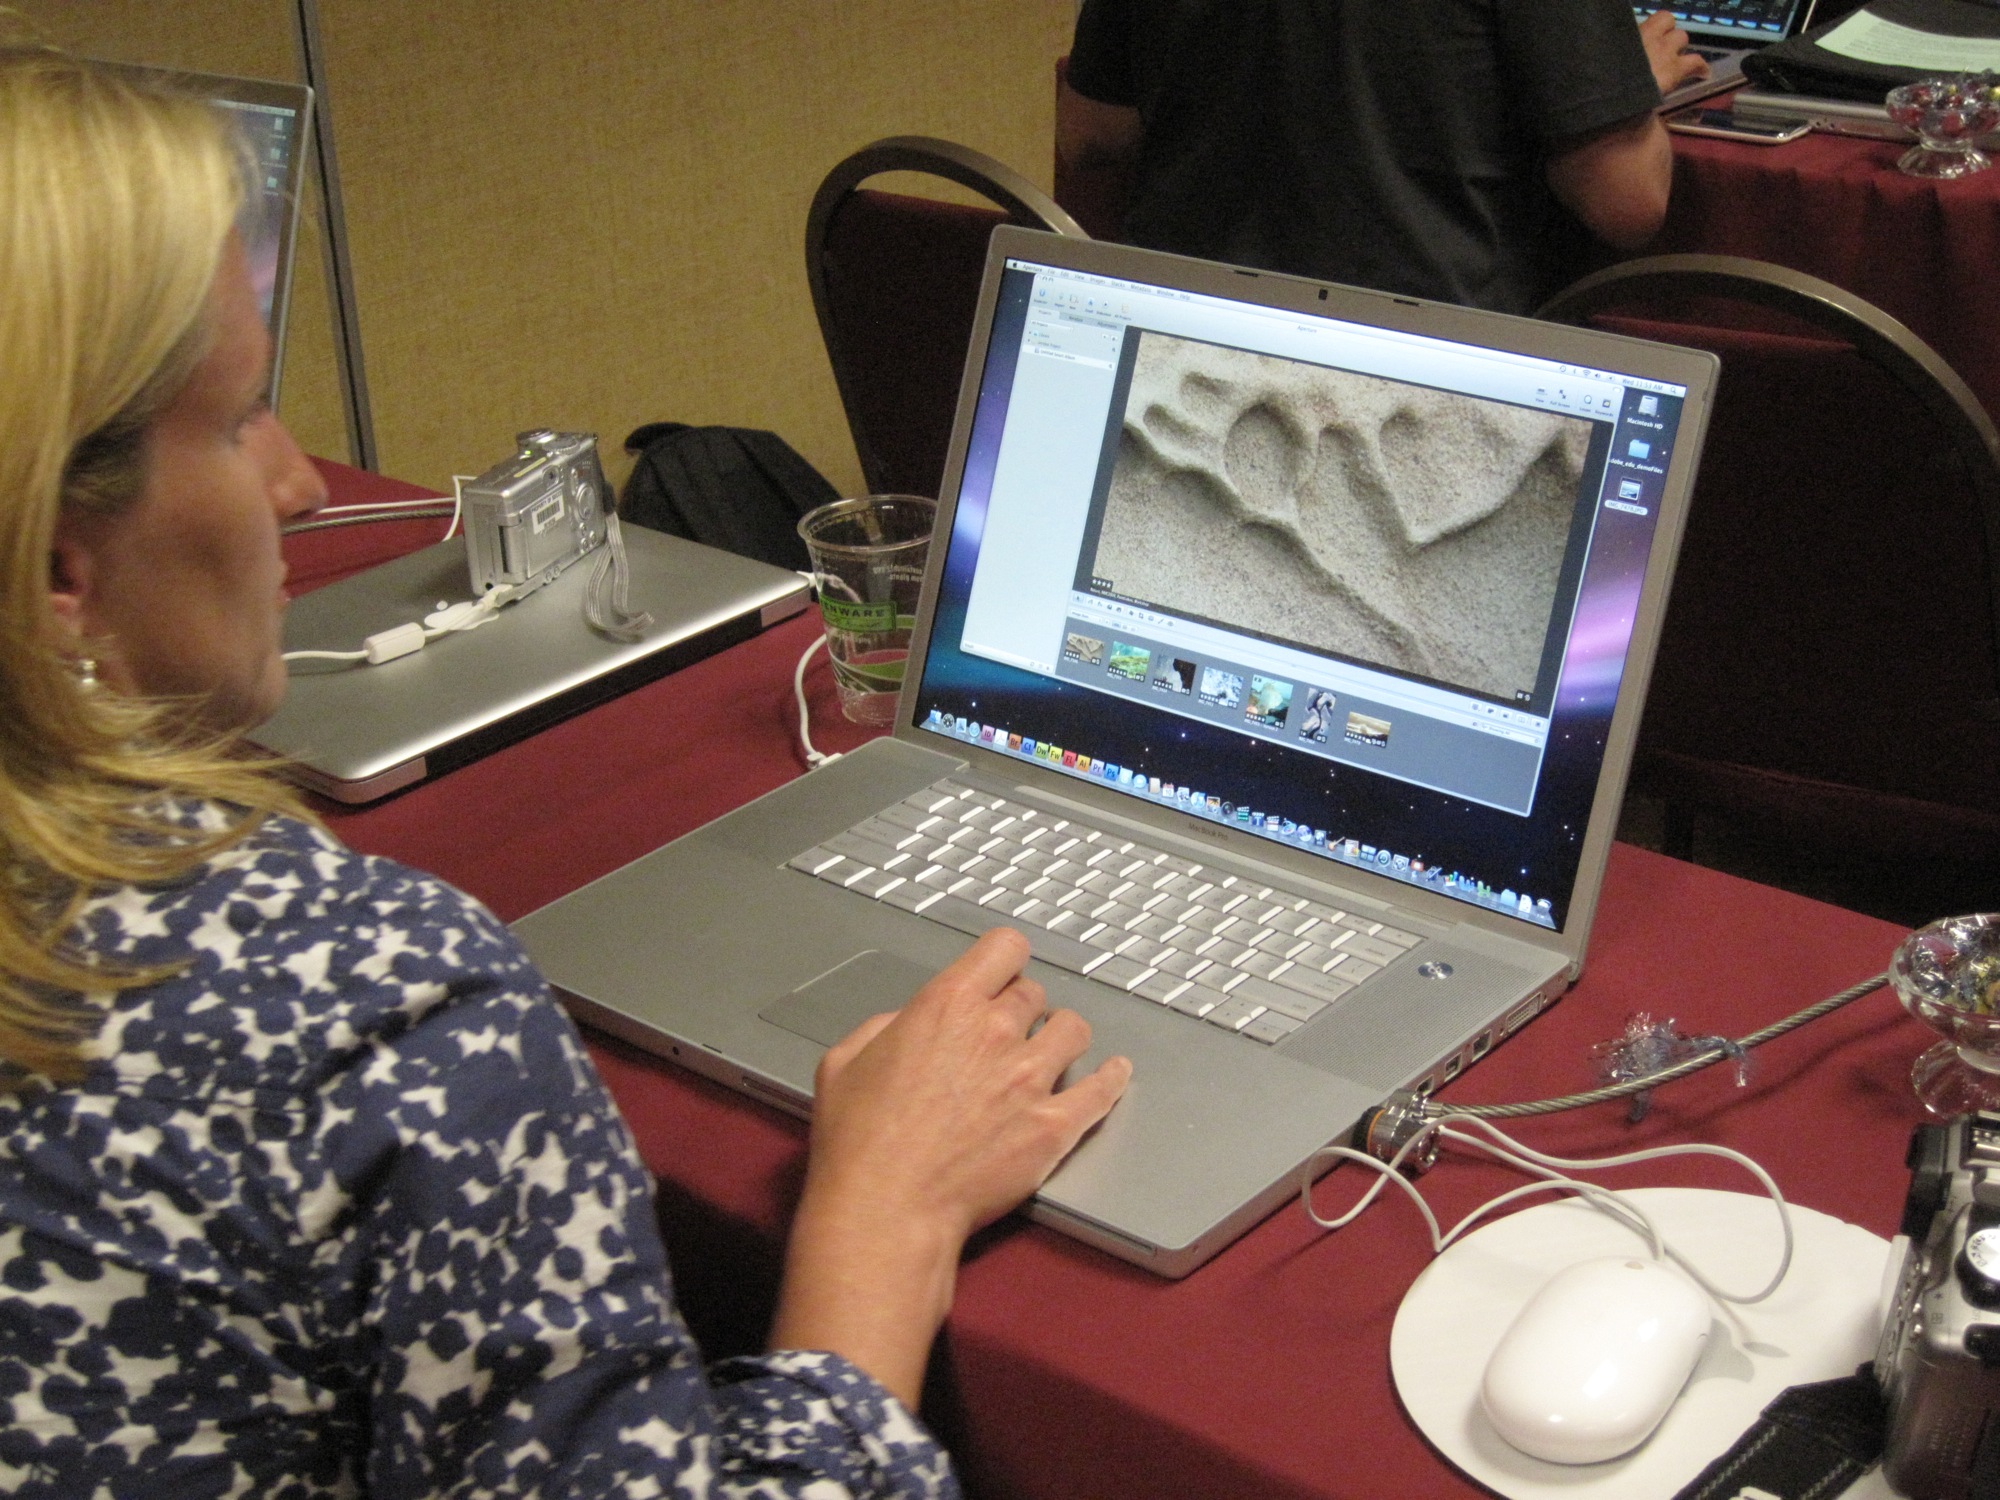
person, learning, nmc2009